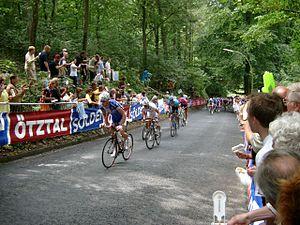
La EuroEyes Cyclassics ou Cyclassics de Hambourg est une course cycliste d'un jour allemande créée en 1996, dont le parcours se déroule autour de la ville de Hambourg.